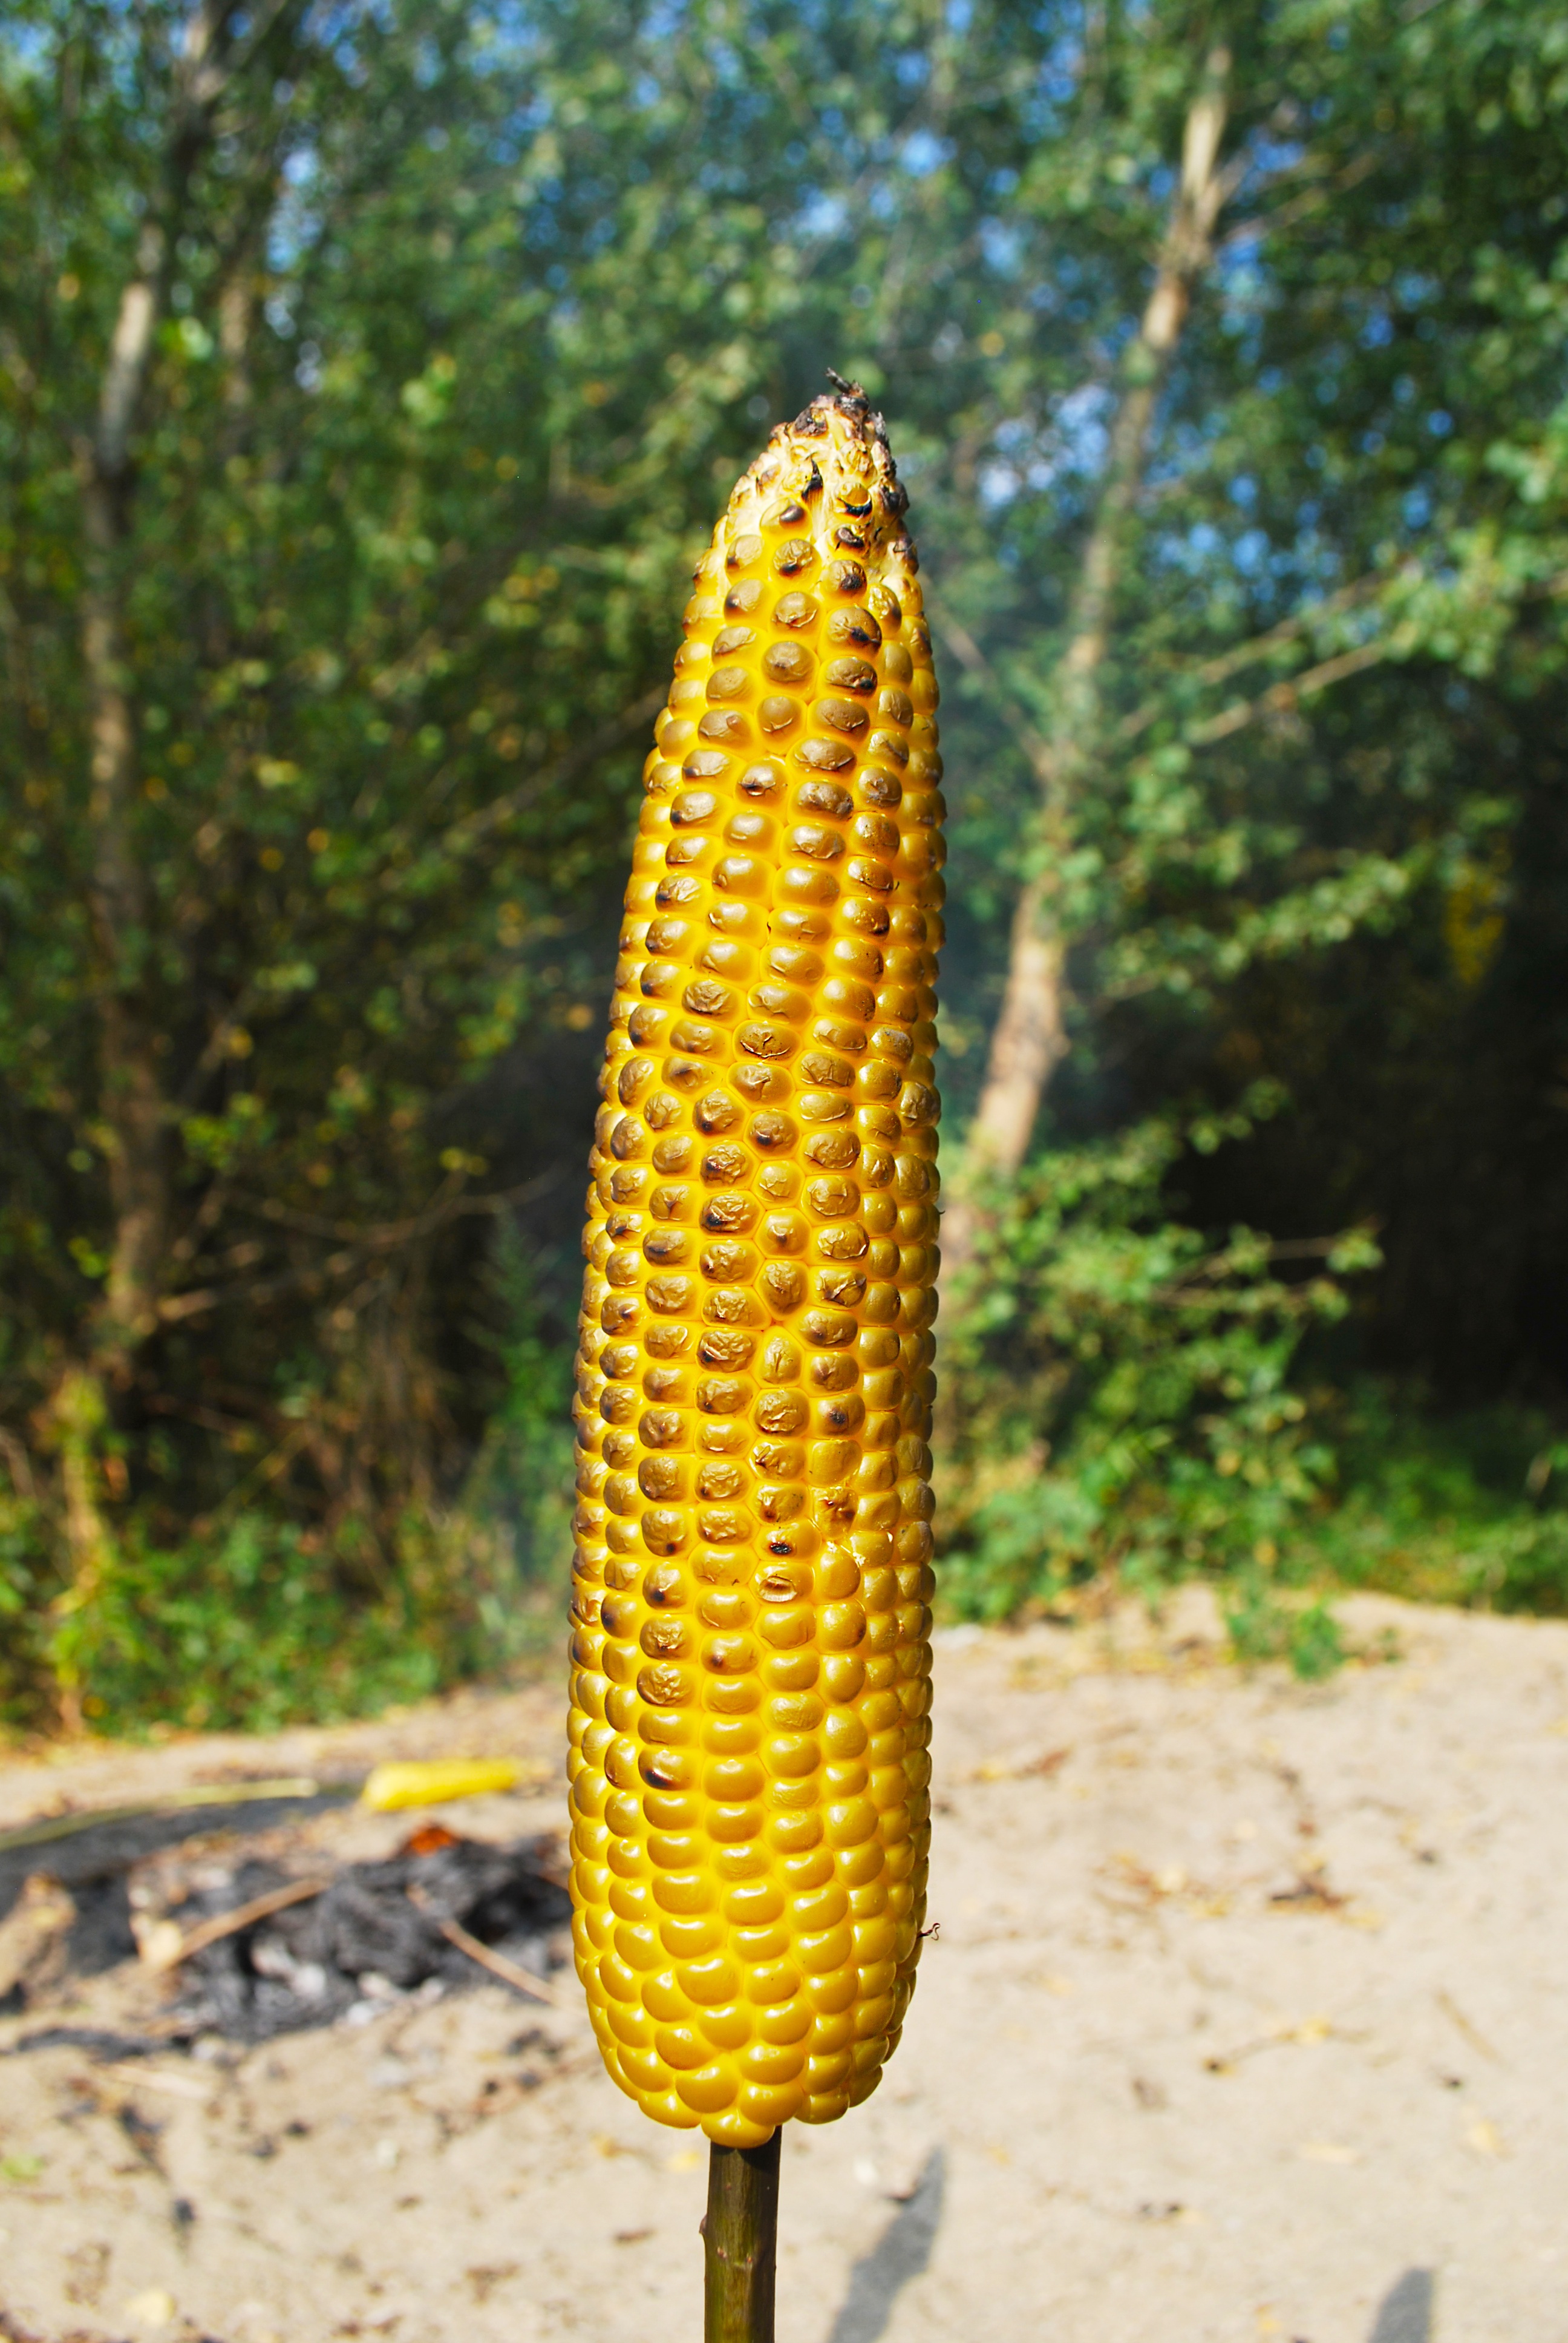
nature, plant, flower, food, botany, yellow, healthy food, maize, stick, corn on the cob, natural food, flowering plant, roasted corn, grass family, land plant